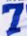
Number: 7